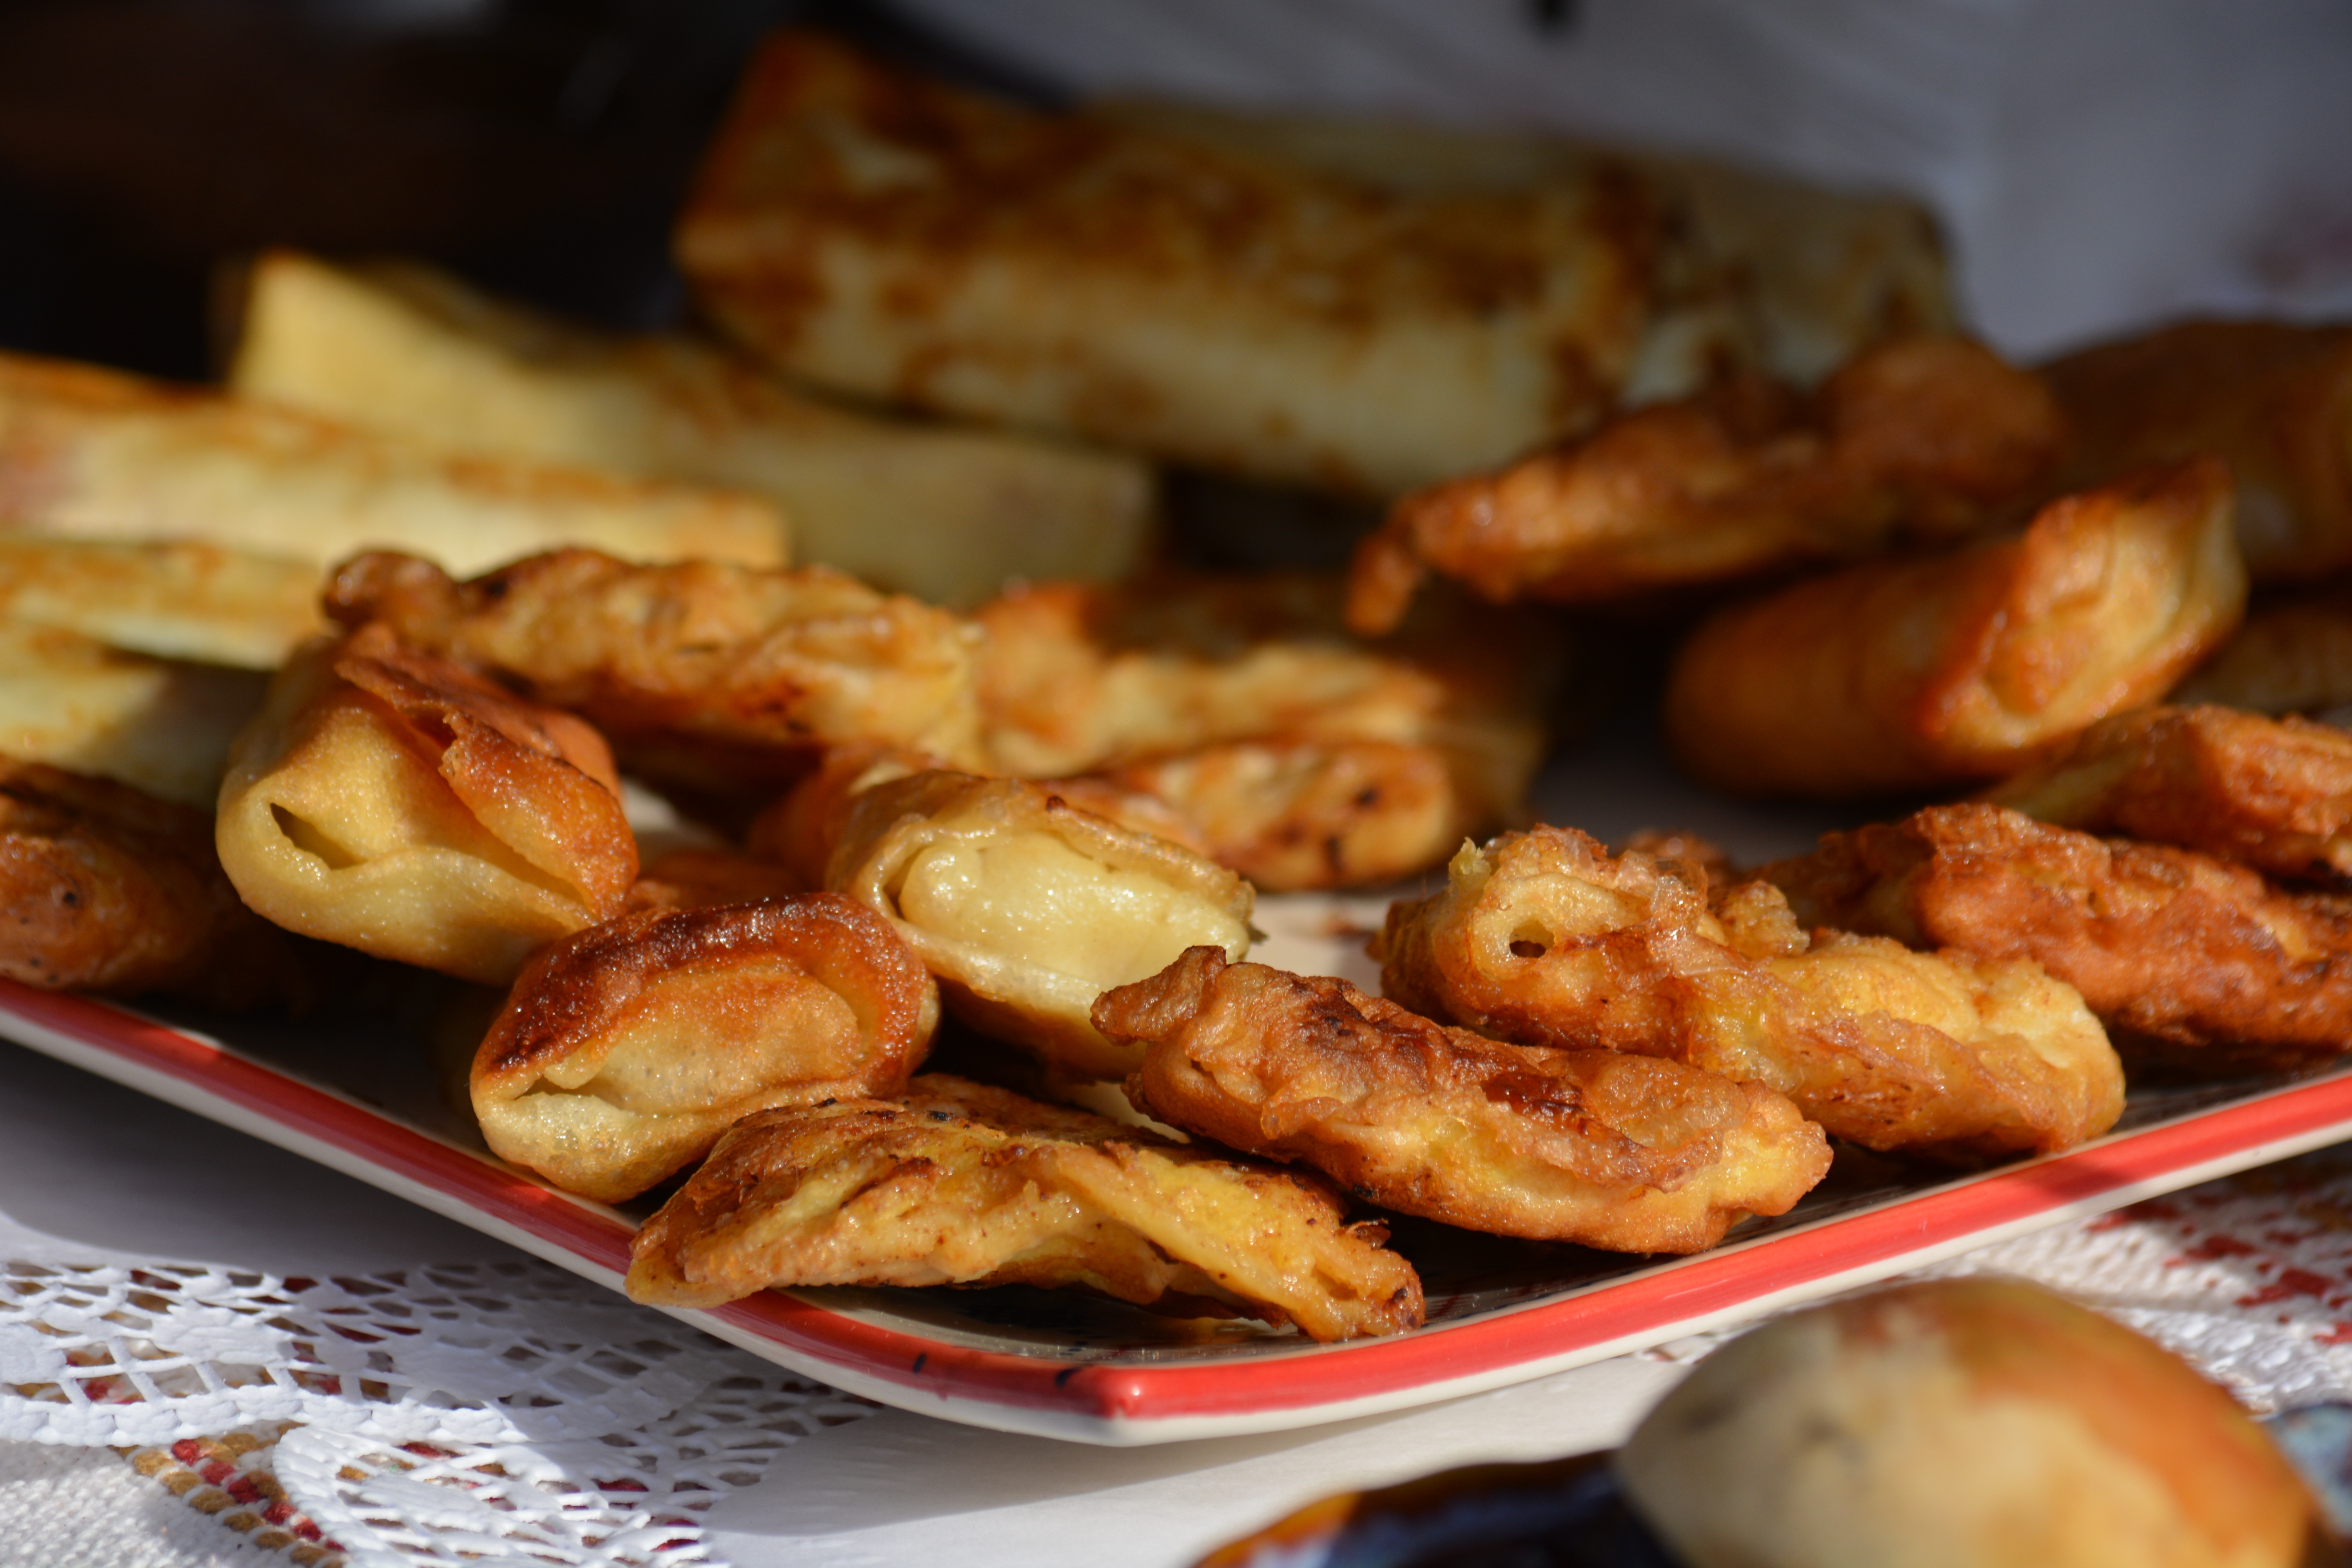
dish, meal, food, carnival, produce, vegetable, breakfast, fast food, meat, cuisine, nutrition, festivities, appetizing, flowering plant, junk food, homemade food, land plant, snack food, fried food, potato wedges, damn, russian holiday